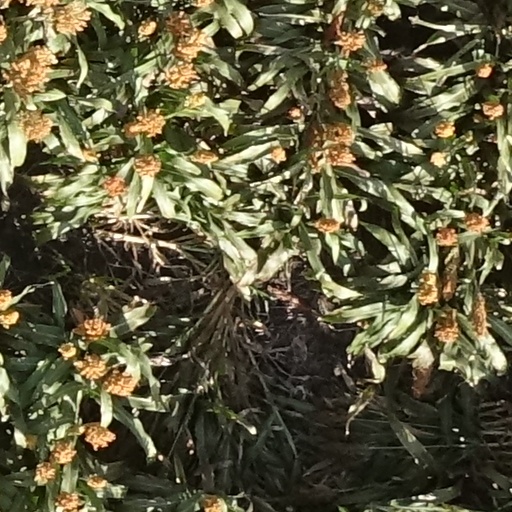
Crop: sorghum